National Woman's Party

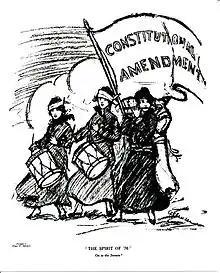
Nina E. Allender, "The Spirit of '76.' On to the Senate!", 1915

The NWP played a critical role in the passage of the Nineteenth Amendment in 1920, which granted U.S. women the right to vote. Alice Paul then turned her attention to securing the Equal Rights Amendment (ERA) which she felt was vital for women to secure gender equality. The NWP regrouped in 1923 and published the magazine "Equal Rights". The publication was directed towards women but also intended to educate men about the benefits of women's suffrage, women's rights and other issues concerning American women.